Tomb of Philippe Pot

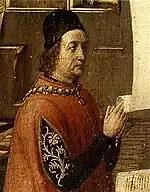
Unattributed donor portrait believed to be of Philippe Pot, Church of Notre-Dame of Dijon

Philippe Pot was born in 1428 at the Château de la Rochepot, outside Dijon in today's France. The region was then part of the Duchy of Burgundy and his father, Jacques, was an adviser and senior official to Duke Philip the Good. Pot was raised and educated at the Burgundian court. He was a scholar and bibliophile. He served during the politically fraught years of the last two Valois dukes of Burgundy, Philip the Good and Charles the Bold. During this period, he rose to become a knight of the Golden Fleece and , or lord, of La Rochepot (his ancestral home) and Thorey-sur-Ouche in Burgundy. He was instrumental in arranging both Charles's betrothal to Catherine of France, and his second marriage, to Isabella of Bourbon.